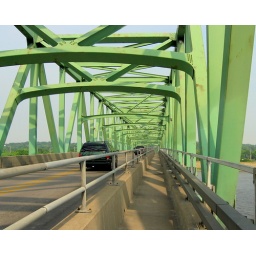
bridge over peaceful water